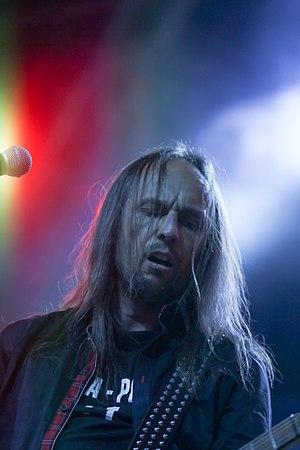
Sedes au Przystanek Woodstock de 2016.